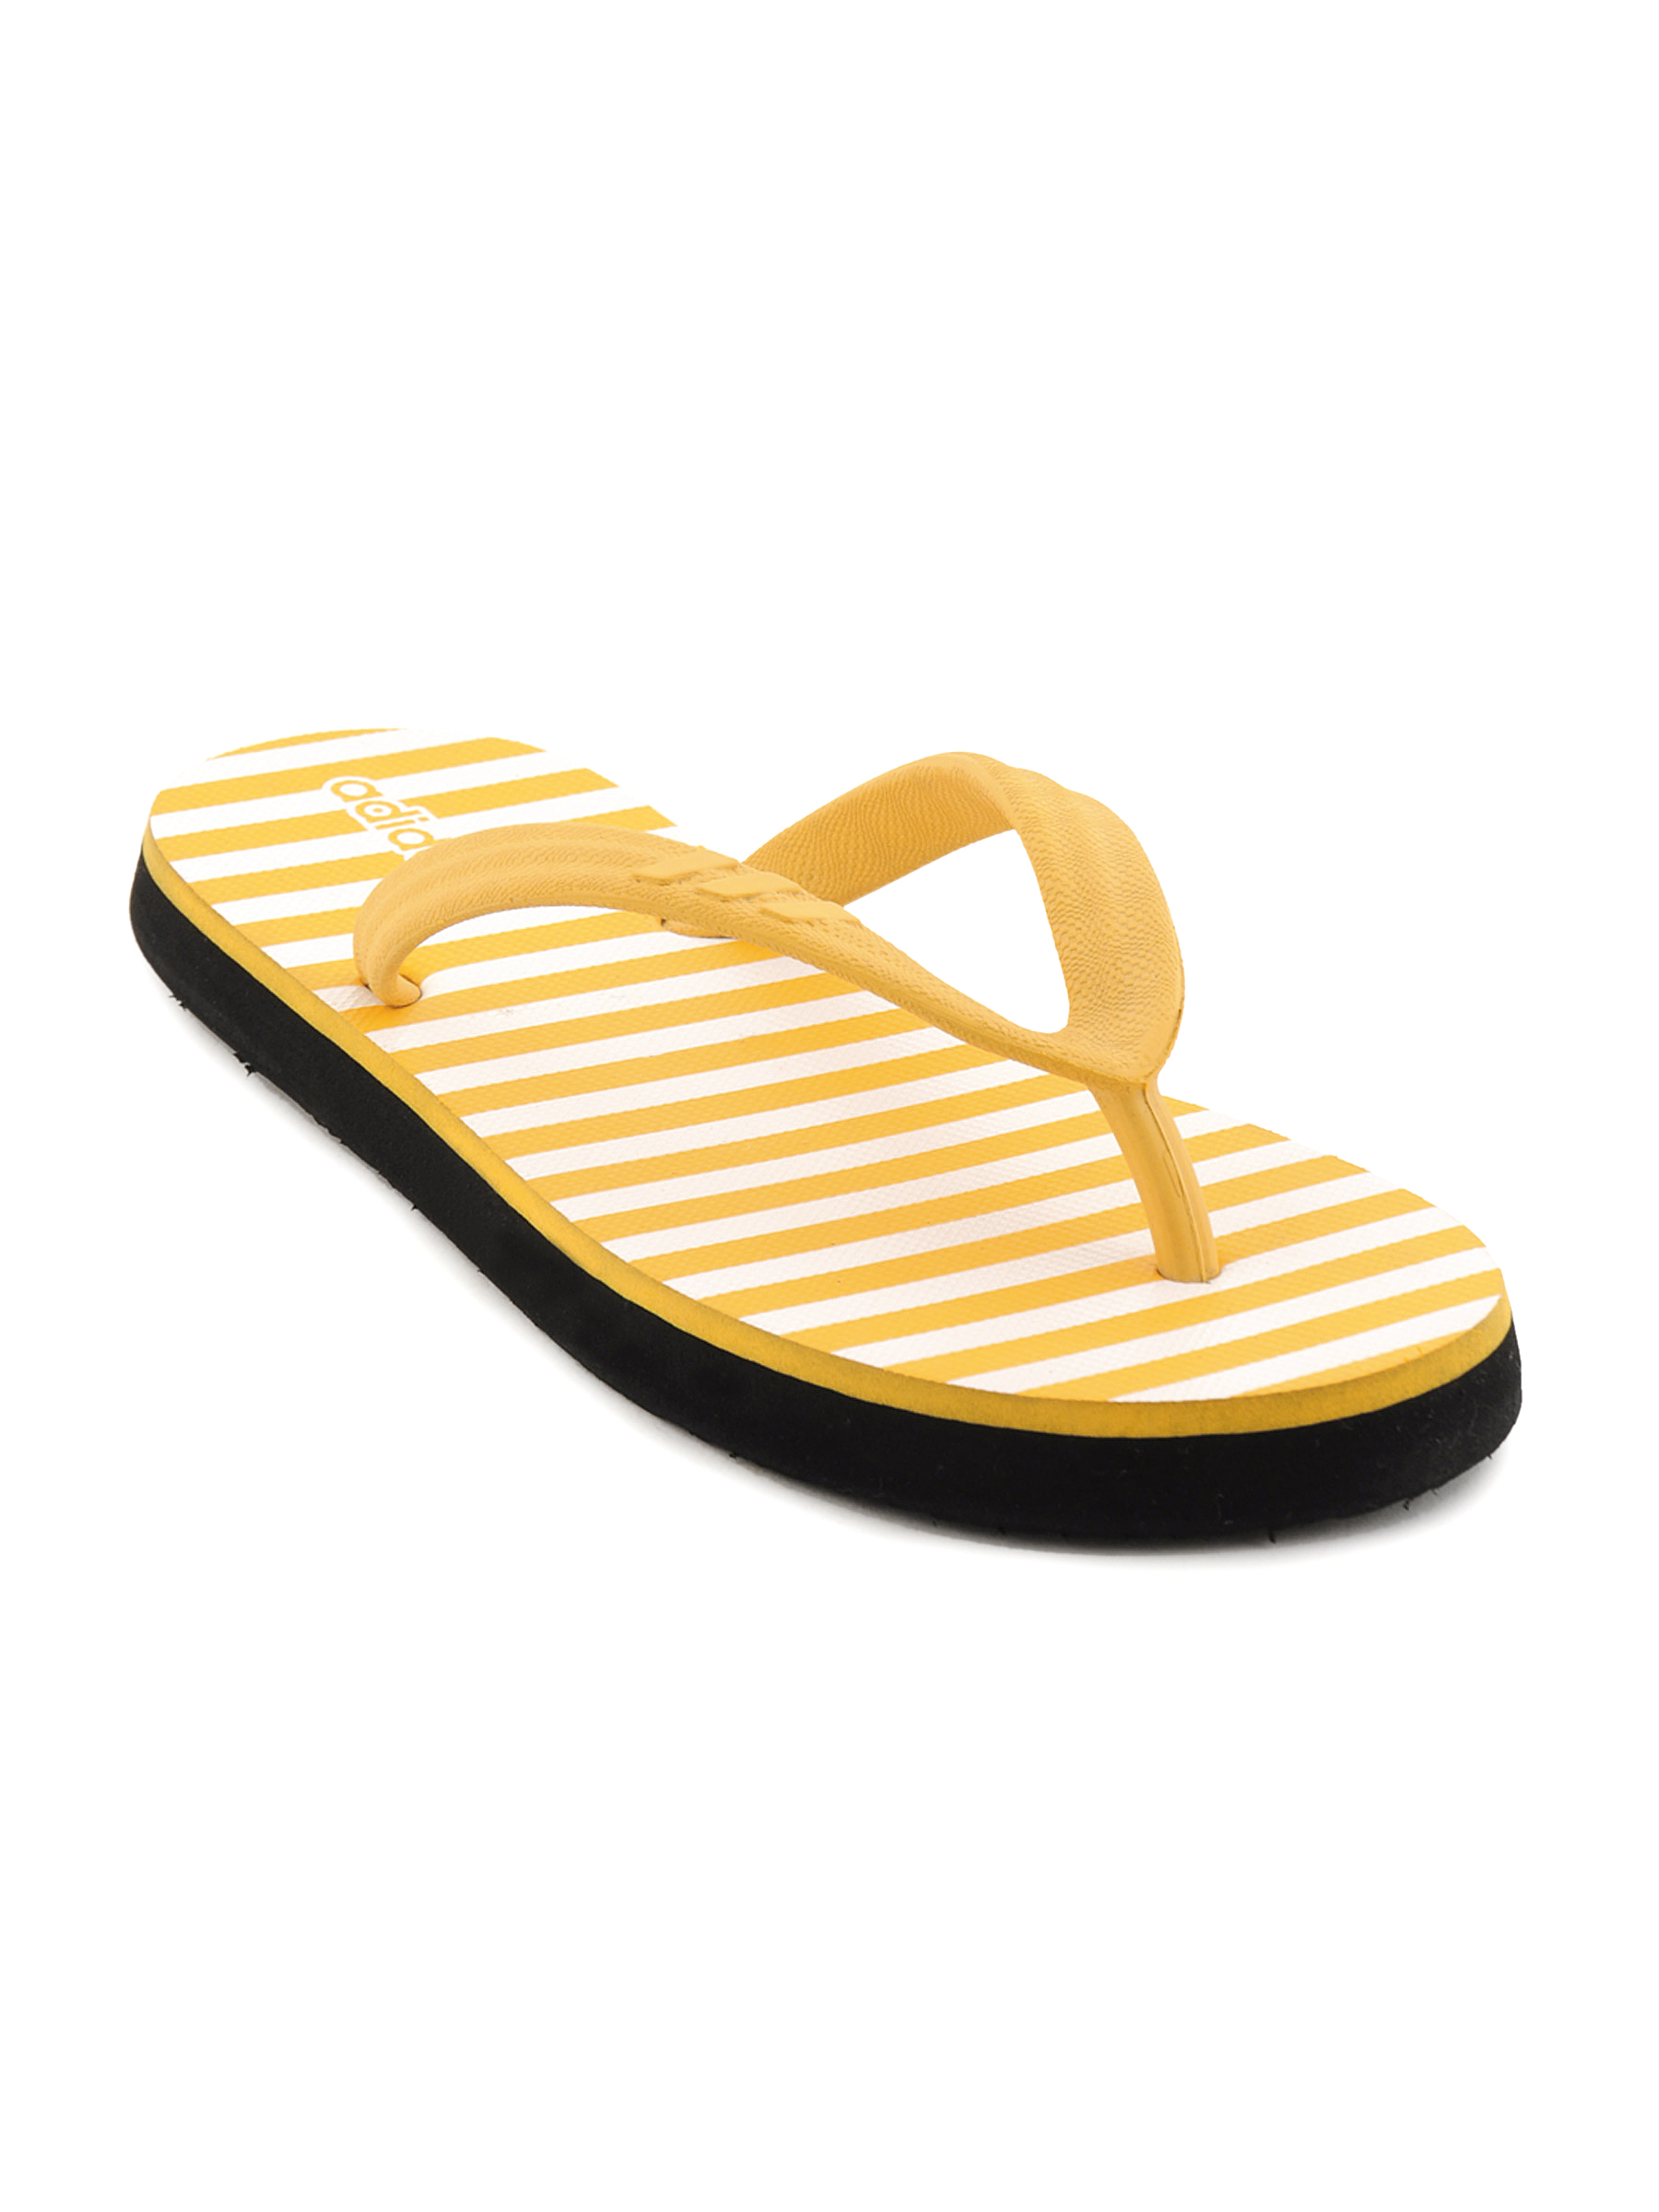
ADIDAS Women Soft Striped White Flip Flops
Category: Footwear / Flip Flops / Flip Flops
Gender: Women
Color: White
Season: Fall 2011
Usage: Casual